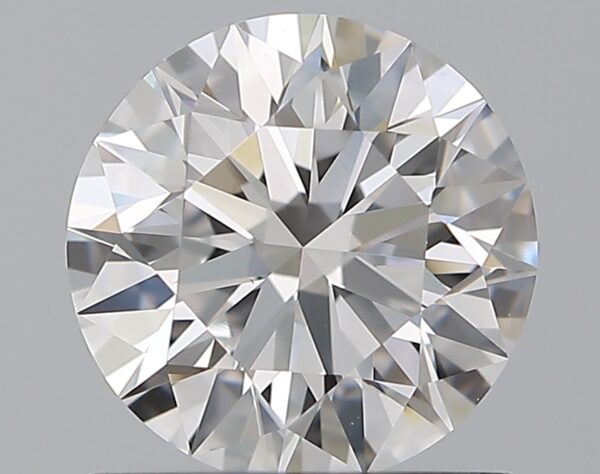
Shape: round
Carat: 1.03
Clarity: VS1
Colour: D
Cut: EX
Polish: EX
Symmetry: EX
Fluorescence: N
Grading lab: GIA
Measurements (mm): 6.44 x 6.49 x 4.02